A9 (Croatia)

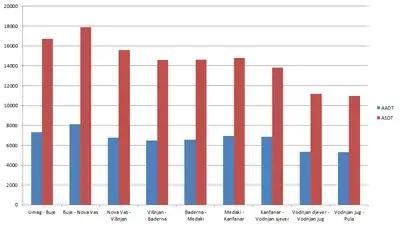
A9 traffic volume by section (2015)

The 2B2 stage of the upgrade to be carried out along the A9 includes construction of parallel structures at the Mirna Bridge and the Limska Draga Viaduct intended for each to carry an additional carriageway of the motorway. The construction of the Mirna and Limska draga viaducts and the stop lane on certain sections will follow the completion of works on the second pipe of the Učka tunnel, and by agreement between Bina-Istra and the concession providers.